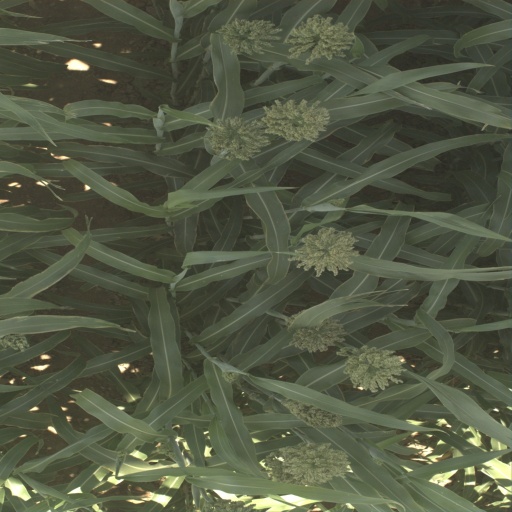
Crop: sorghum